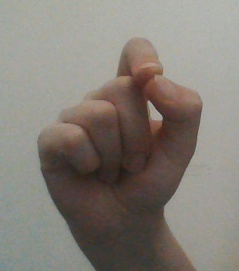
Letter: fa